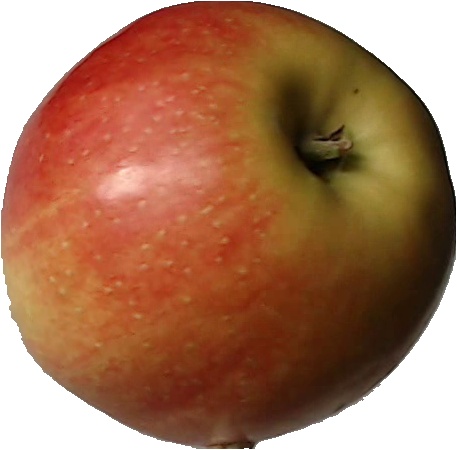
Label: apple_red_2